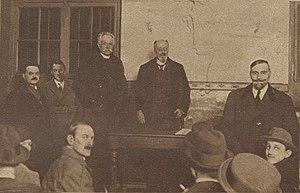
Le général Sarrail à une réunion électorale du Bloc républicain de gauche.
Le Bloc républicain de gauche est une liste de candidats présentée dans la 2ᵉ circonscription de Paris lors des élections législatives françaises de 1919.